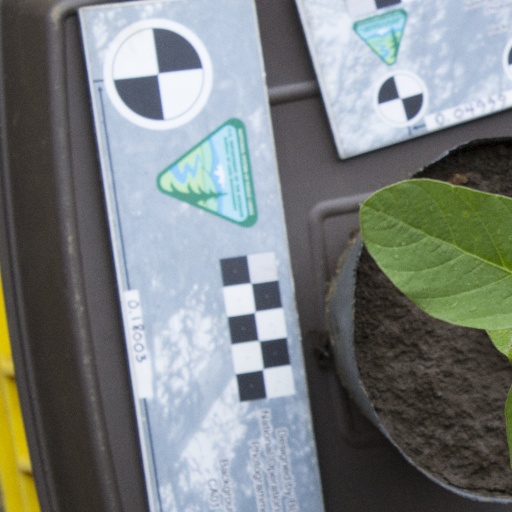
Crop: soybean